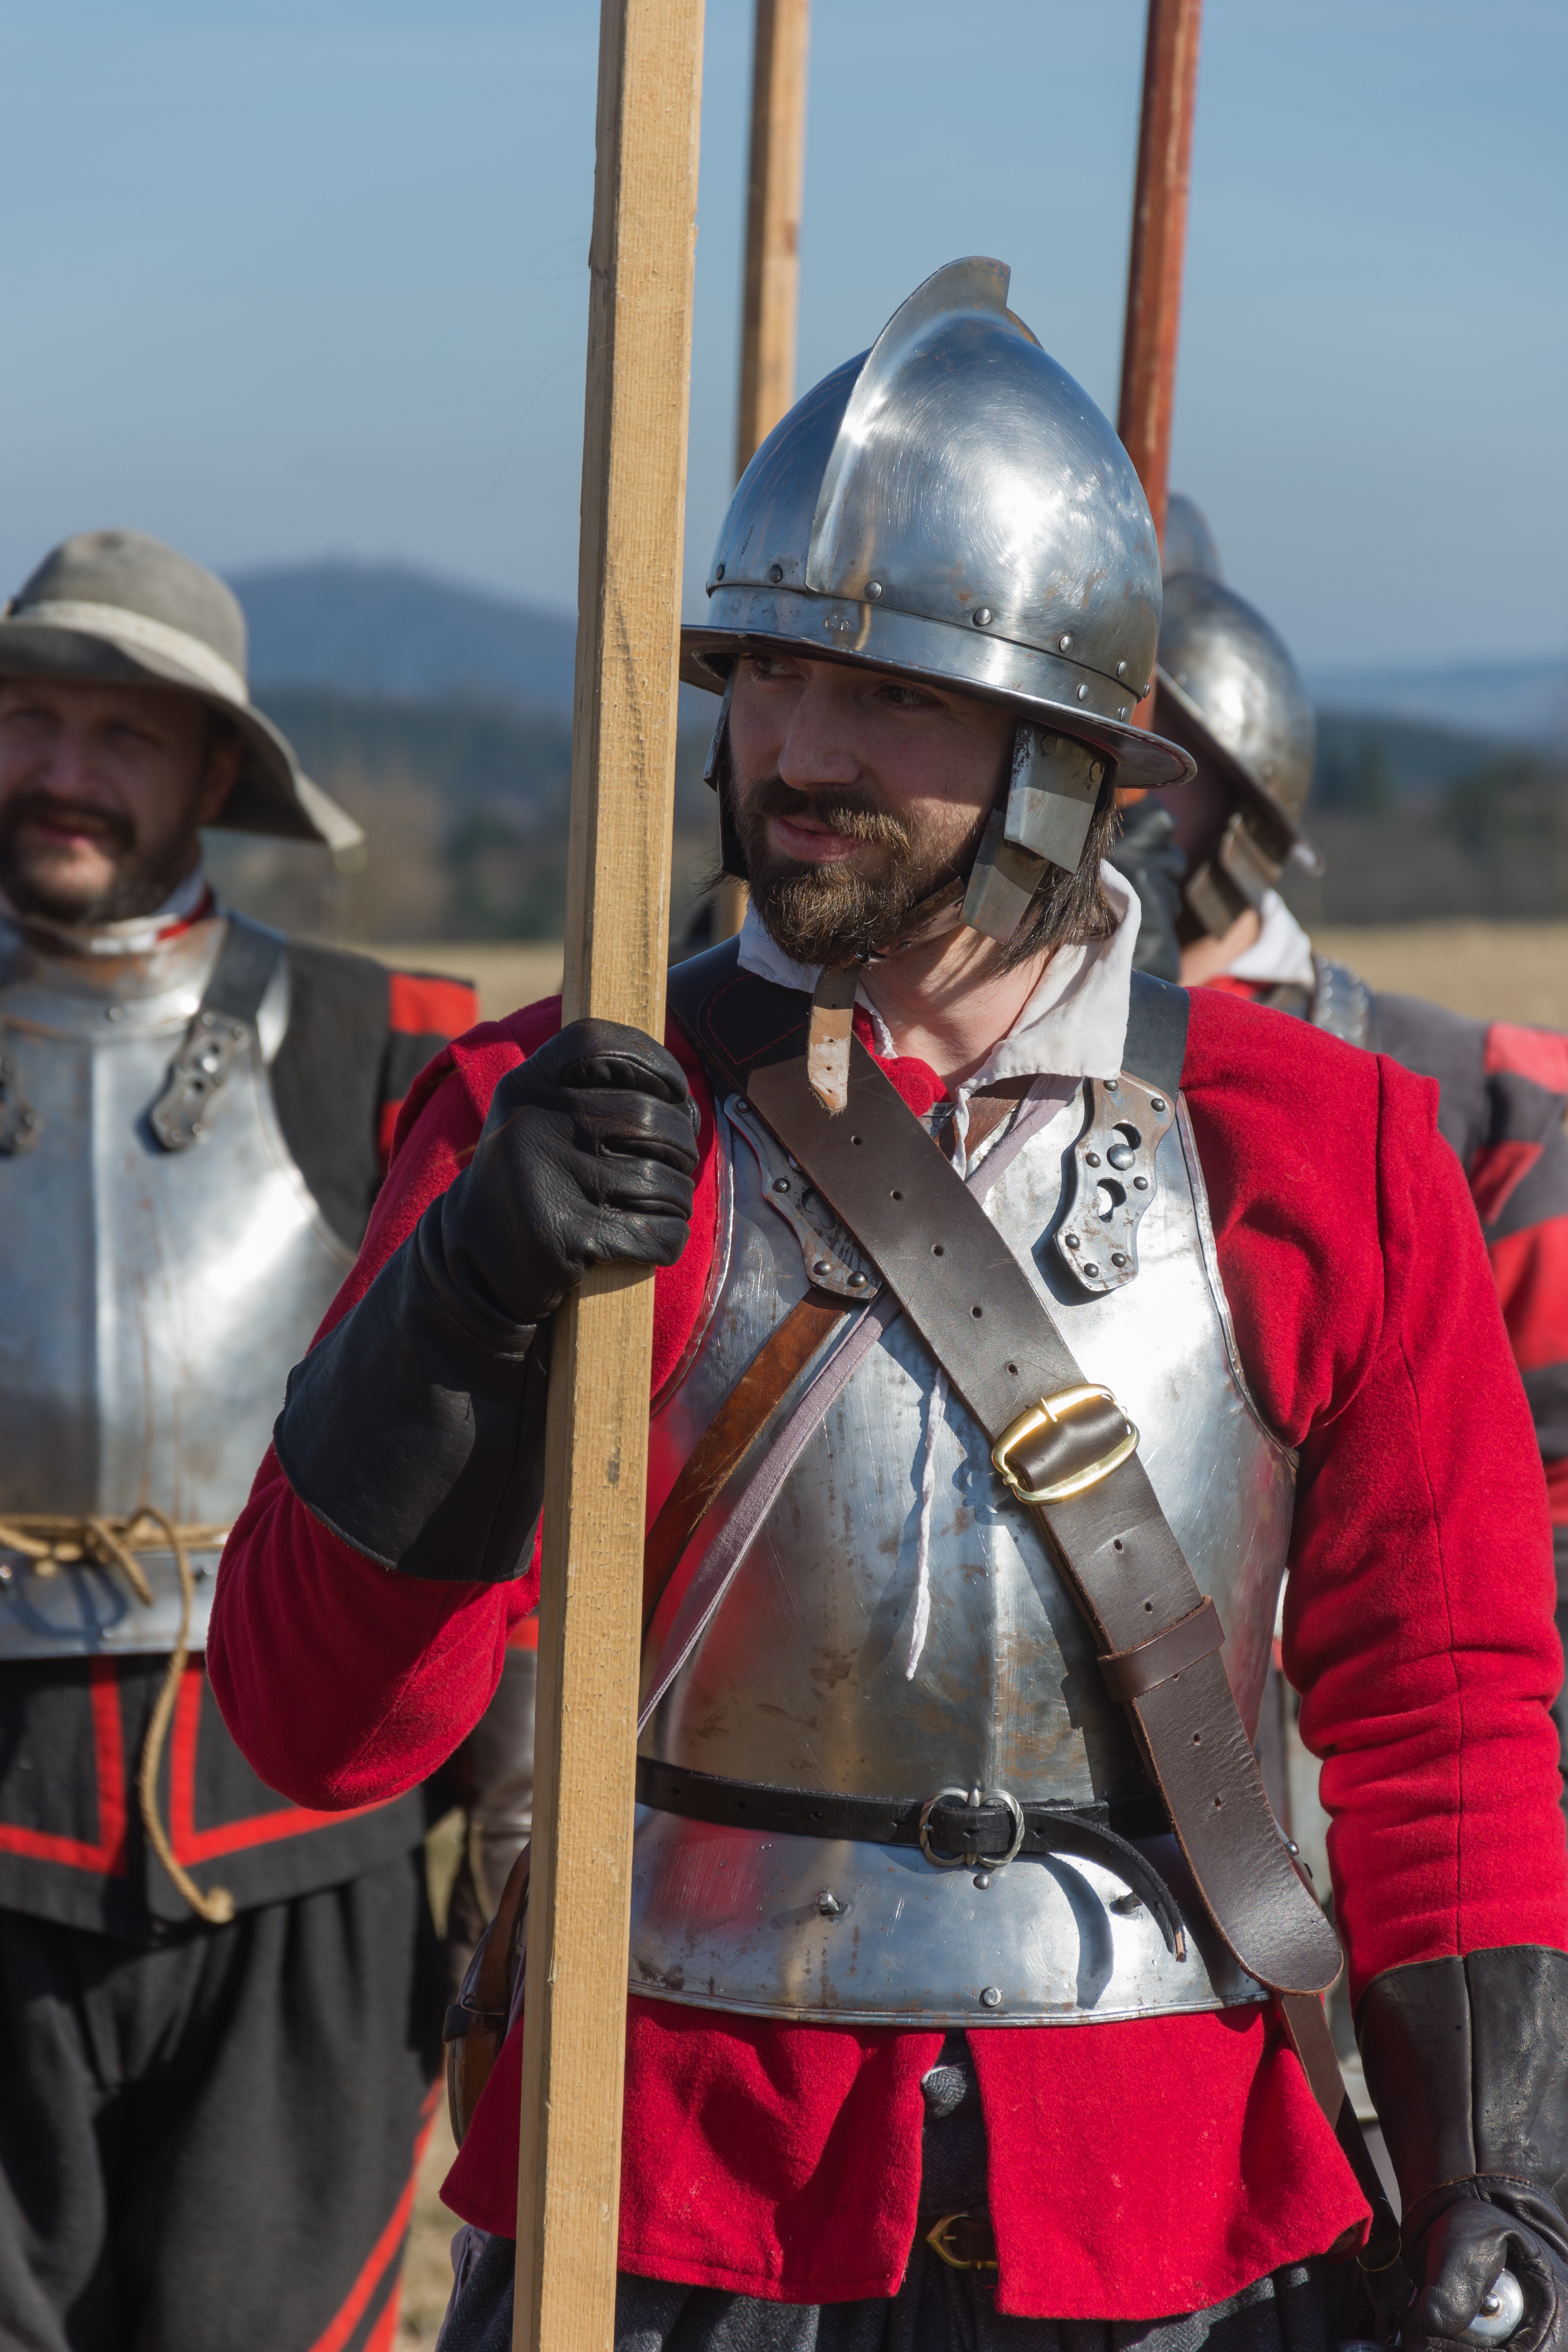
person, soldier, army, profession, clothing, battle, history, costume, troop, air force, military officer, military person, battle re enactment, historical costume, pikan r, battle of jankau